De Havilland Canada DHC-4 Caribou

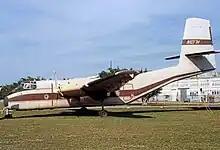
Ex U.S. Army CV-2A, operated by Chieftain Aviation, at Opa-locka Airport near Miami in 1989

All C-7s have now been phased out of U.S. military service, with the last example serving again under U.S. Army control through 1985 in support of the U.S. Army's Golden Knights parachute demonstration team. Other notable military operators included Australia, Canada, India, Malaysia and Spain.